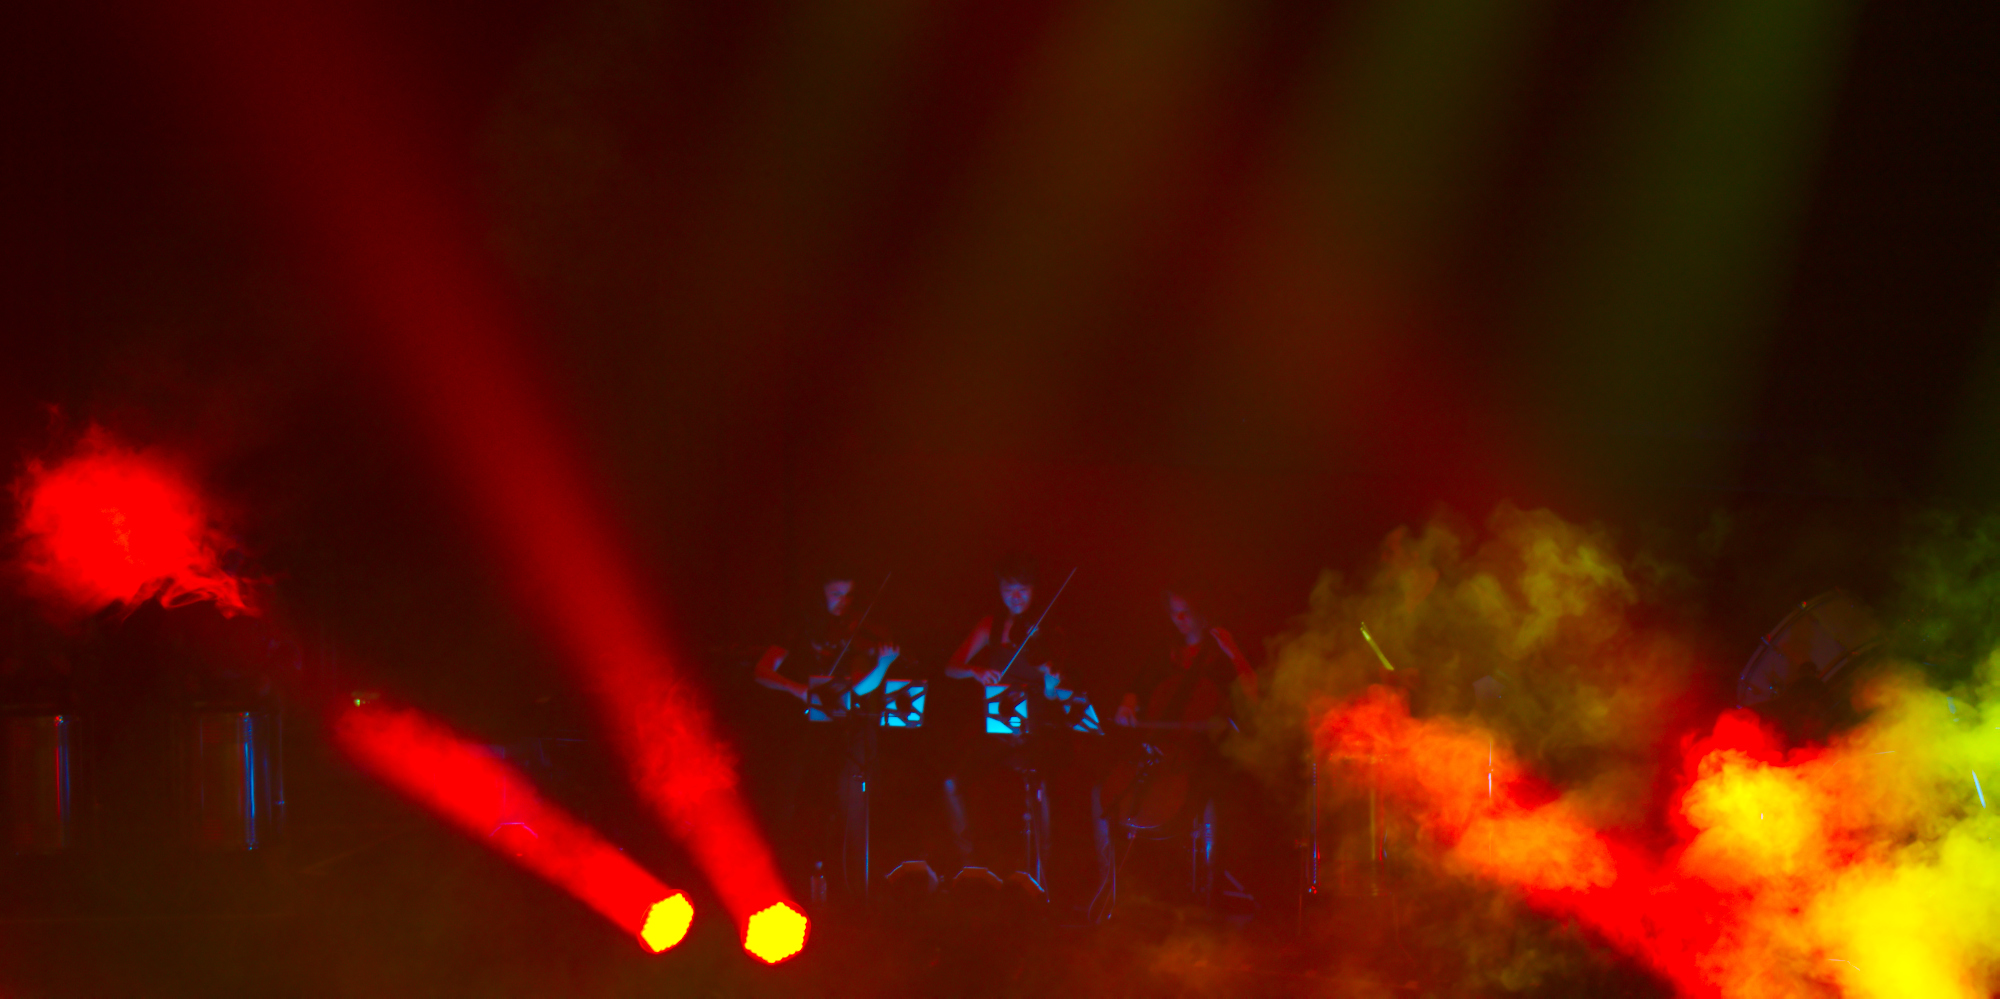
music, light, sunlight, flower, concert, red, color, flame, flare, monks, gregorian, mastersofchant, macro photography, computer wallpaper